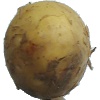
Label: Potato White 1